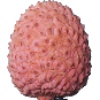
Label: Lychee 1